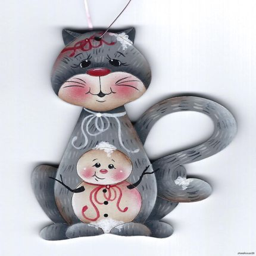
cat with - based on a design ...